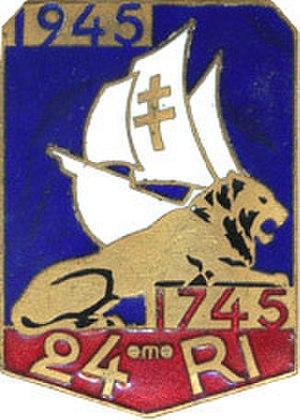
Insigne régimentaire du 24e régiment d'infanterie (1945 France).
Le 24ᵉ régiment d'infanterie est un régiment d'infanterie de l'Armée de Terre française, héritier du régiment de Brie, créé sous le règne de Louis XVI en 1775.